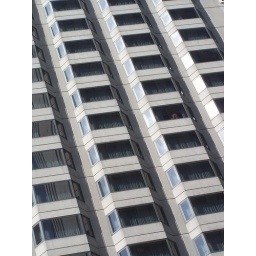
Side of building in Chicago and inadvertently ended up getting just 1 person in the window.